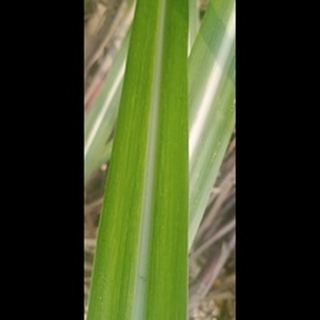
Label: sugarcane_mosaic